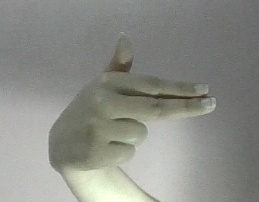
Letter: ghain